SpaceX

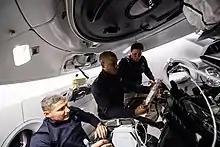
NASA astronauts inside the Dragon spacecraft during the Crew-1 mission rendezvous with the International Space Station

SpaceX operates a large facility in the Los Angeles suburb of Hawthorne, California. The three-story building, originally built by Northrop Corporation to build Boeing 747 fuselages, houses SpaceX's office space, mission control, and Falcon 9 manufacturing facilities.